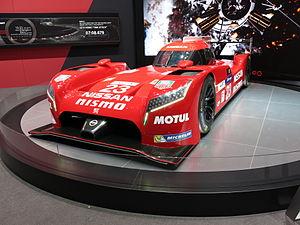
Salon international de l'automobile de Genève 2015
La Nissan GT-R LM Nismo est une voiture de course d'endurance conçue et utilisée par Nissan pour courir en Championnat du monde d'endurance FIA 2015 ainsi qu'aux 24 Heures du Mans 2015. Elle est présentée dans un spot publicitaire à l’occasion du Super Bowl XLIX. Ce prototype dispose d’un design et de solutions techniques innovantes pour ce type de compétition.